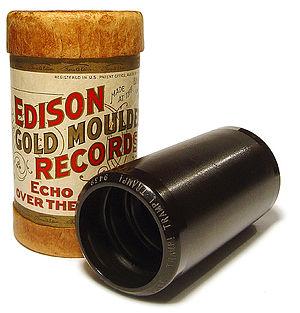
Un tube est un terme familier qui désigne, principalement dans le domaine de la musique populaire, une chanson ou un morceau de musique ayant obtenu un grand succès. Les termes « succès » ou encore l'anglicisme « hit » ont la même signification.
Le cylindre phonographique est l'ancêtre du disque.